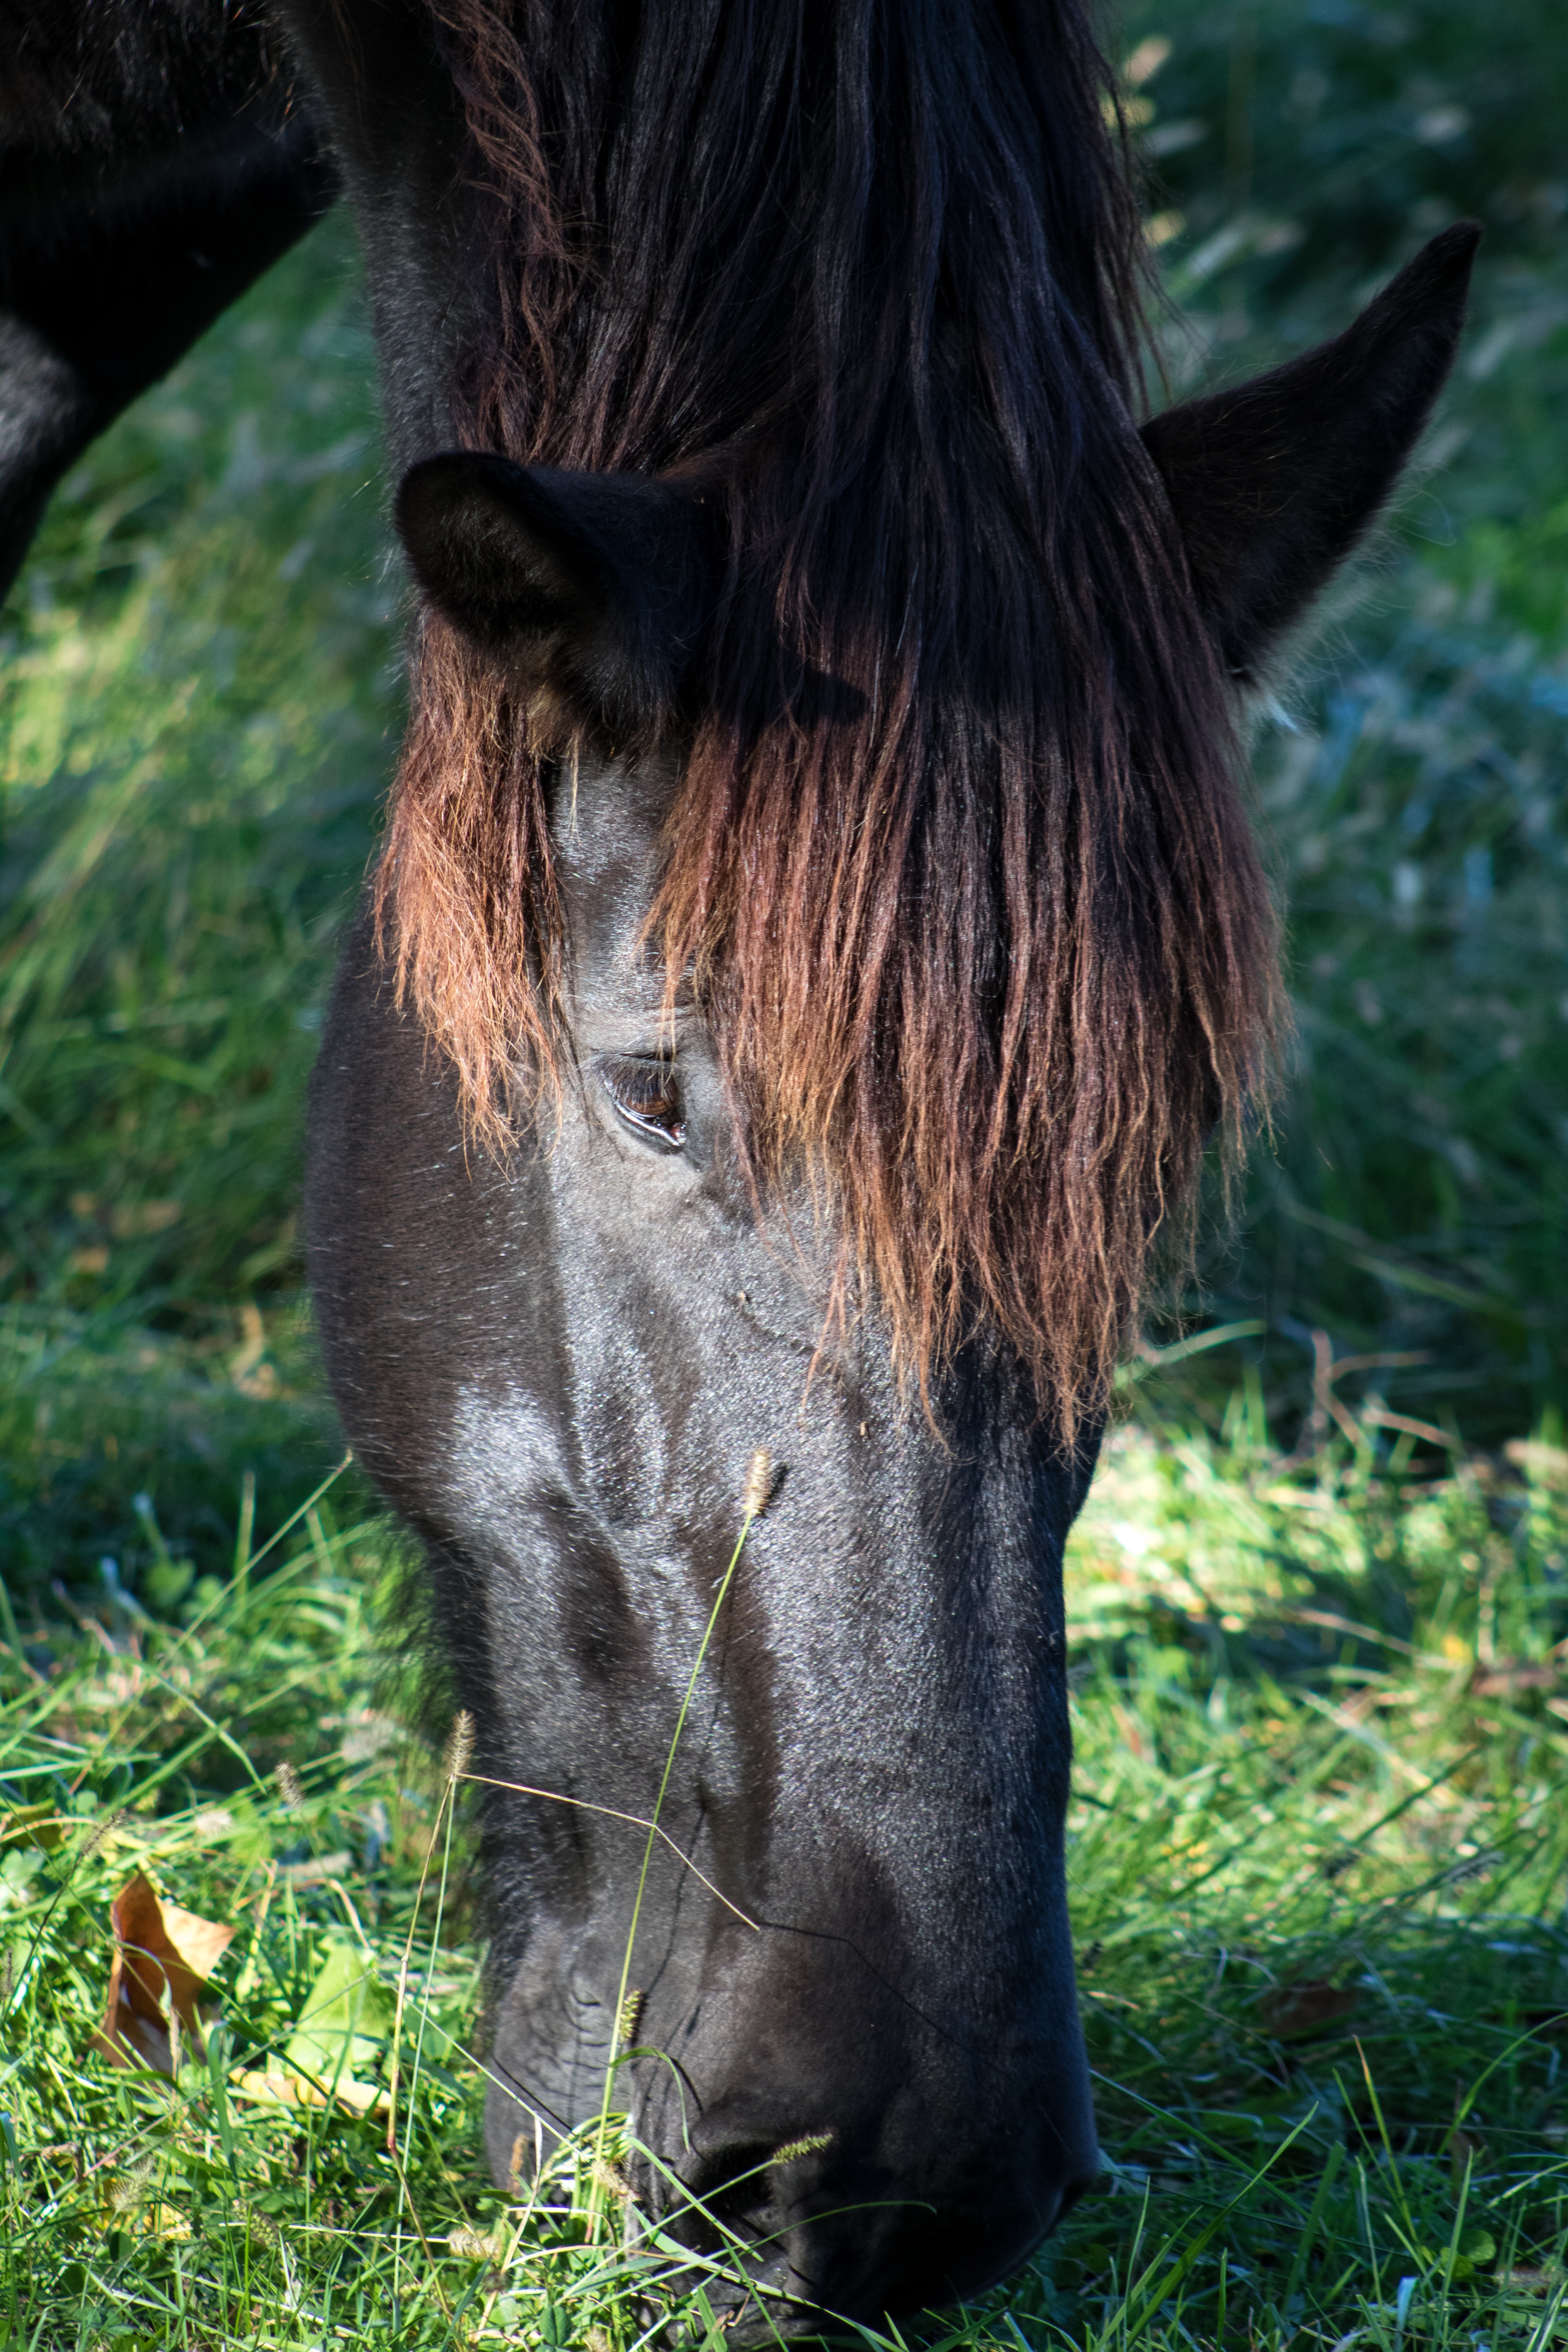
nature, grass, white, field, farm, meadow, animal, summer, wildlife, portrait, young, green, color, pasture, grazing, horse, brown, mammal, stallion, mane, freedom, black, fauna, equine, head, vertebrate, mare, domestic, foal, breed, horse like mammal, mustang horse